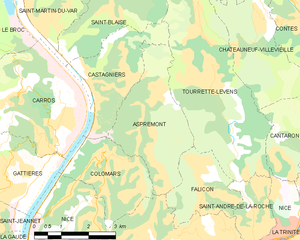
Carte des communes françaises: Aspremont